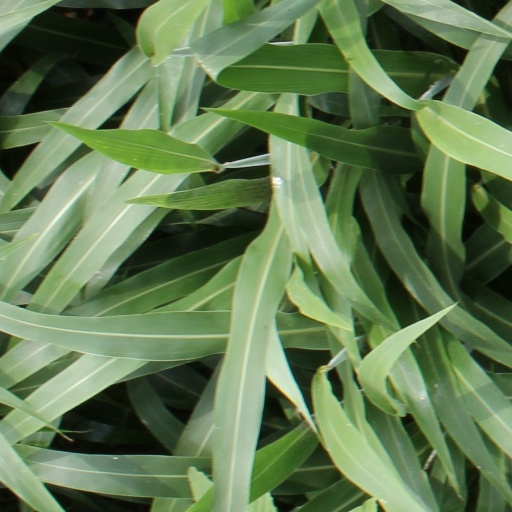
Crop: sorghum